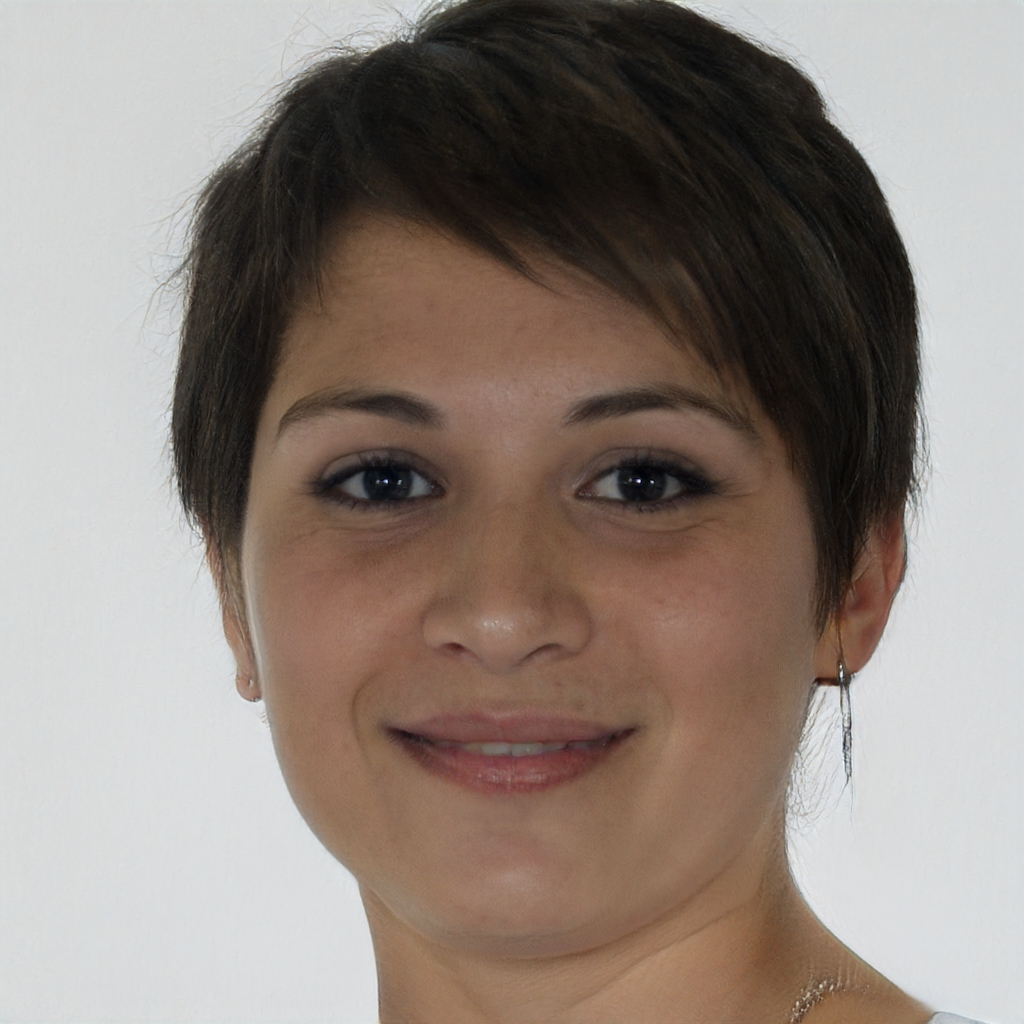
Gender: Female